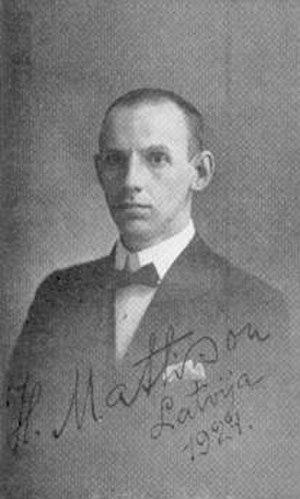
Hermann Karlovis Mattison est un joueur d'échecs letton et compositeur d'études d'échecs né le 28 décembre 1894 à Riga et mort le 16 novembre 1932 à Riga.